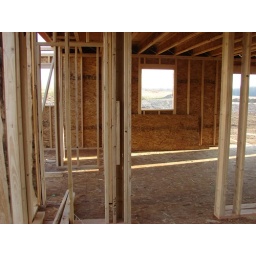
Standing in the dining room looking into the kitchen